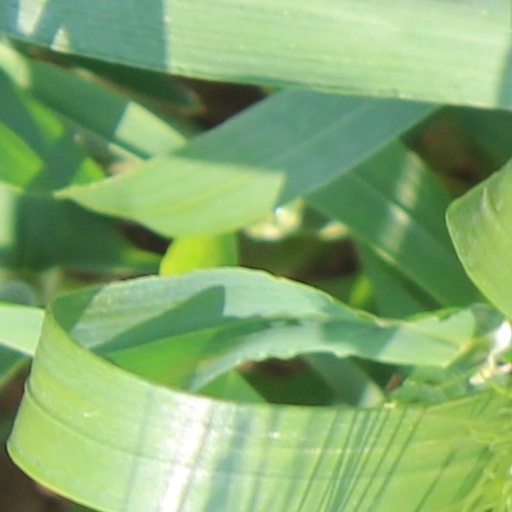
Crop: wheat